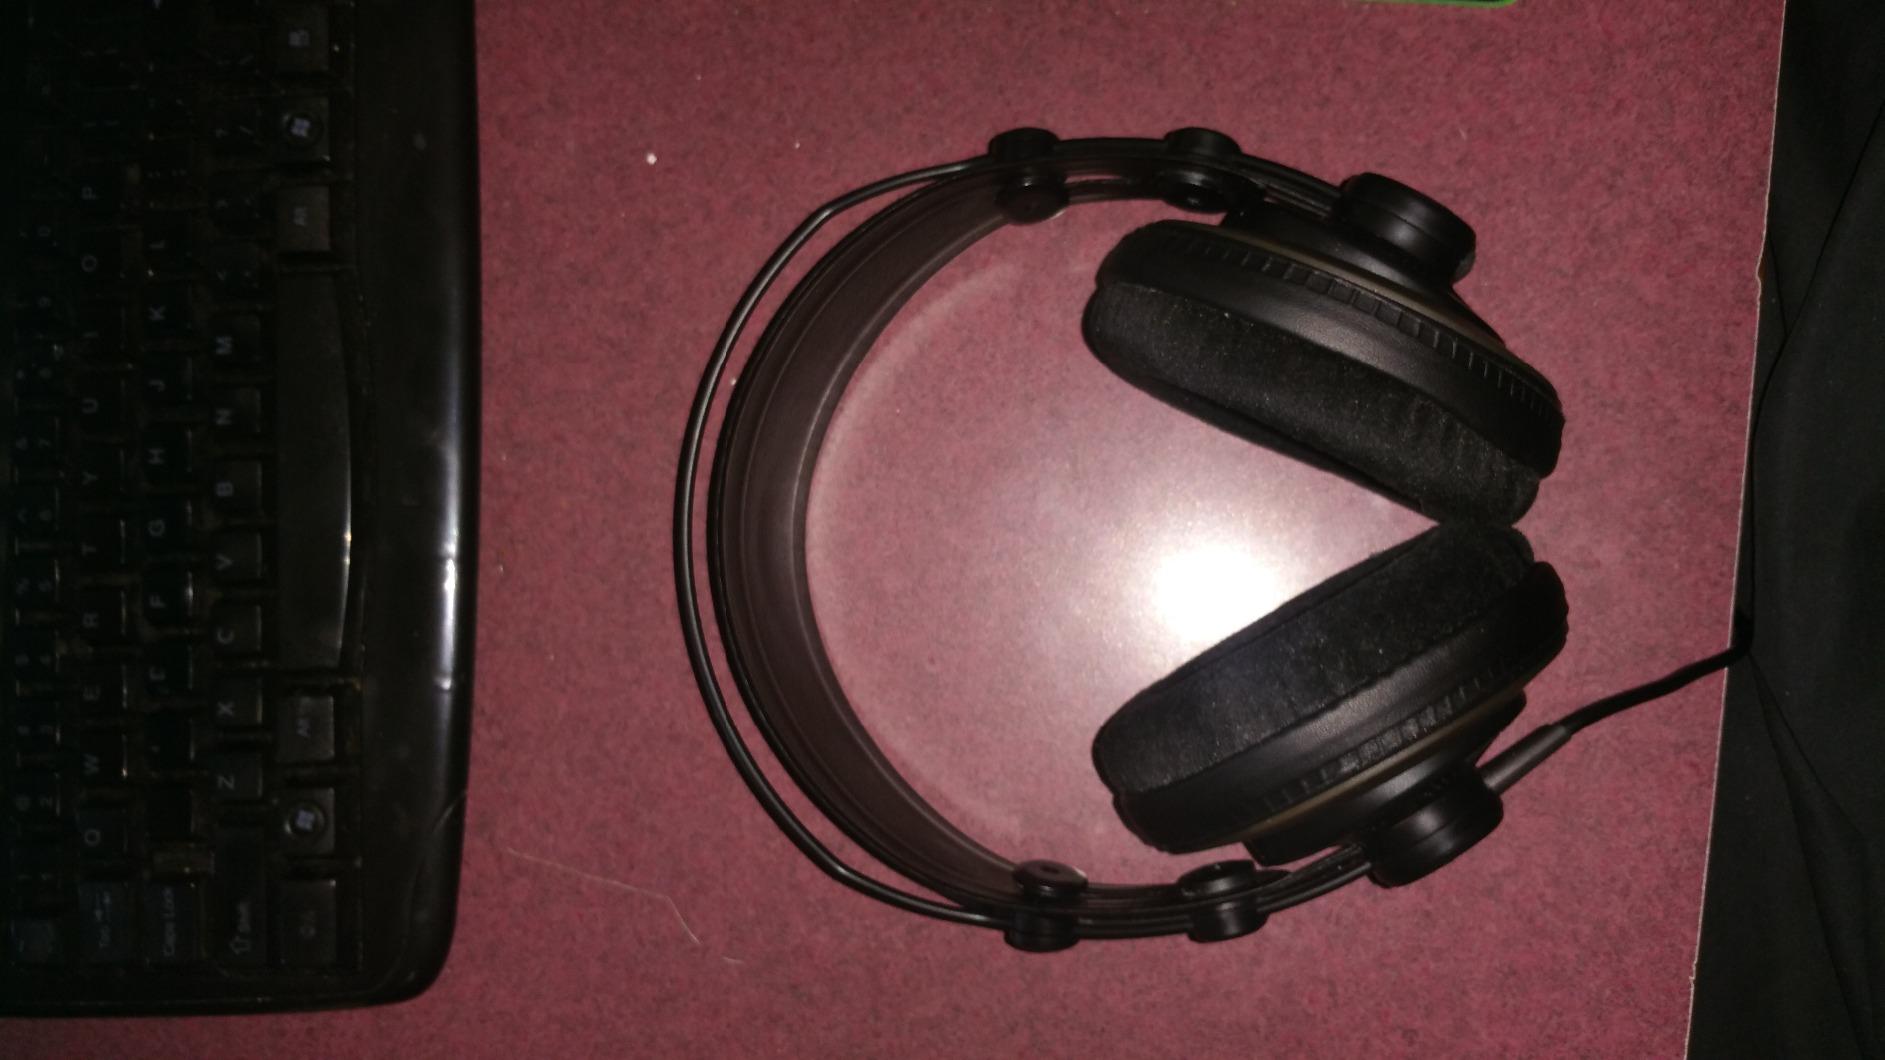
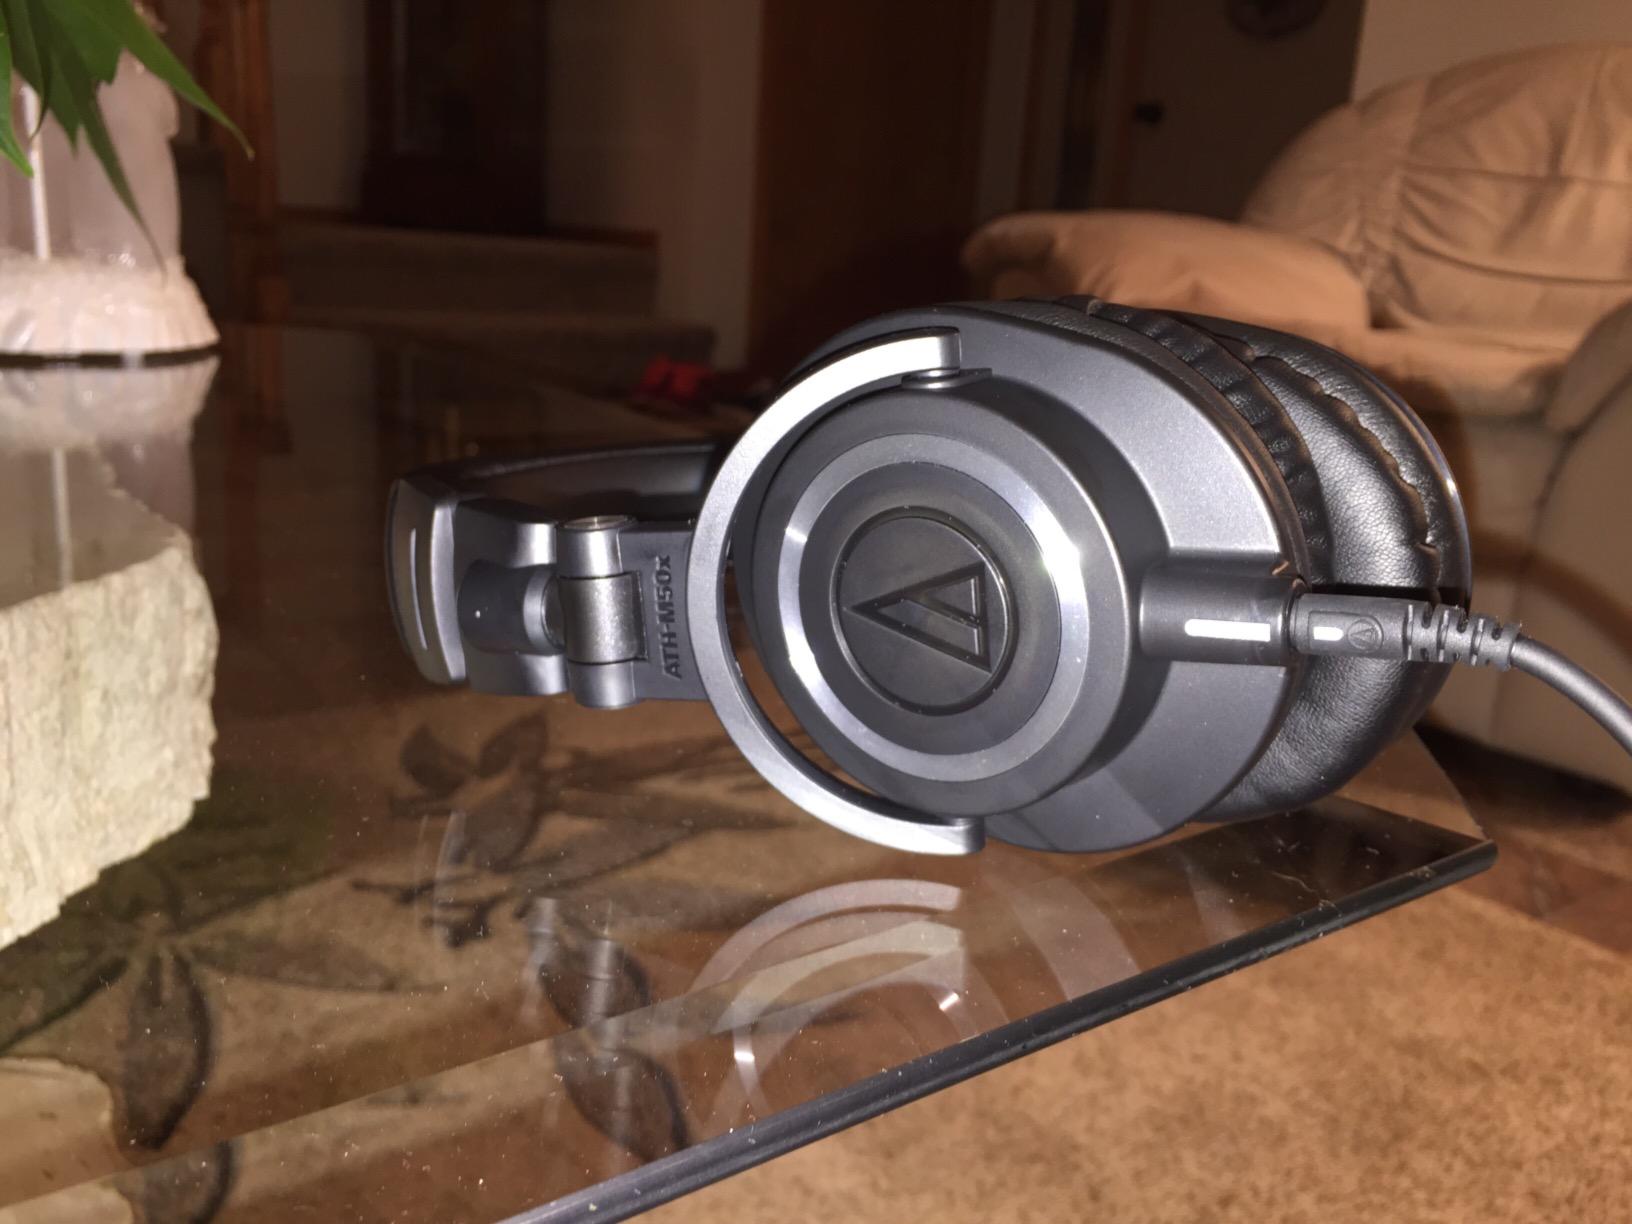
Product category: headphones
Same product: no